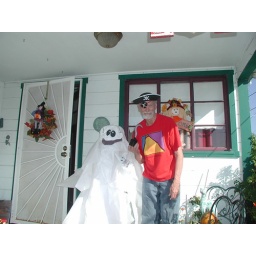
Dad in his Halloween pirate getup with our friendly ghost ( a.k.a. our floor lamp with tissue paper robes)